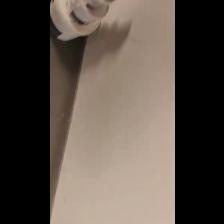
Label: NonHuman